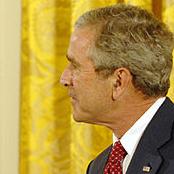
Age: 69